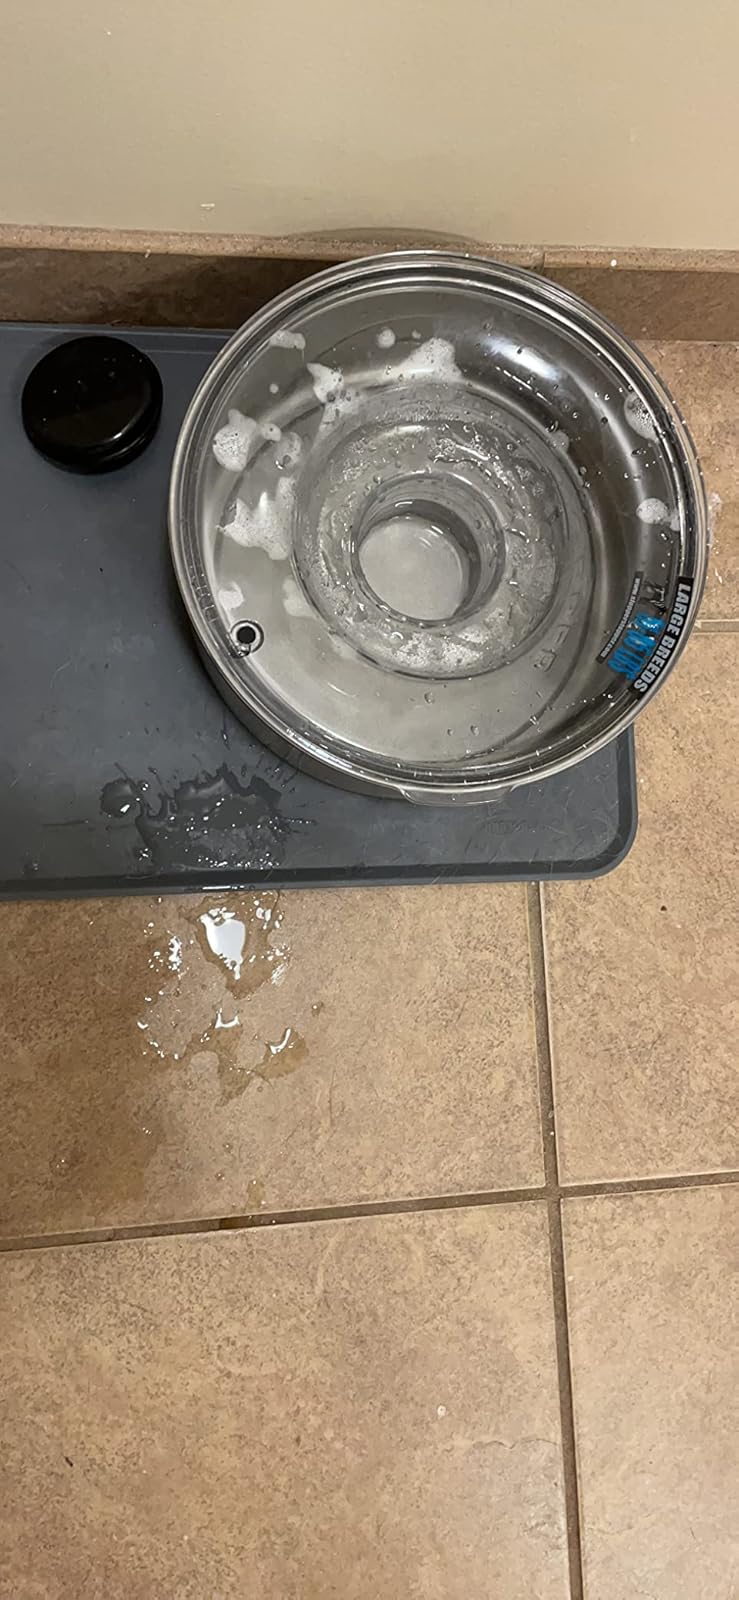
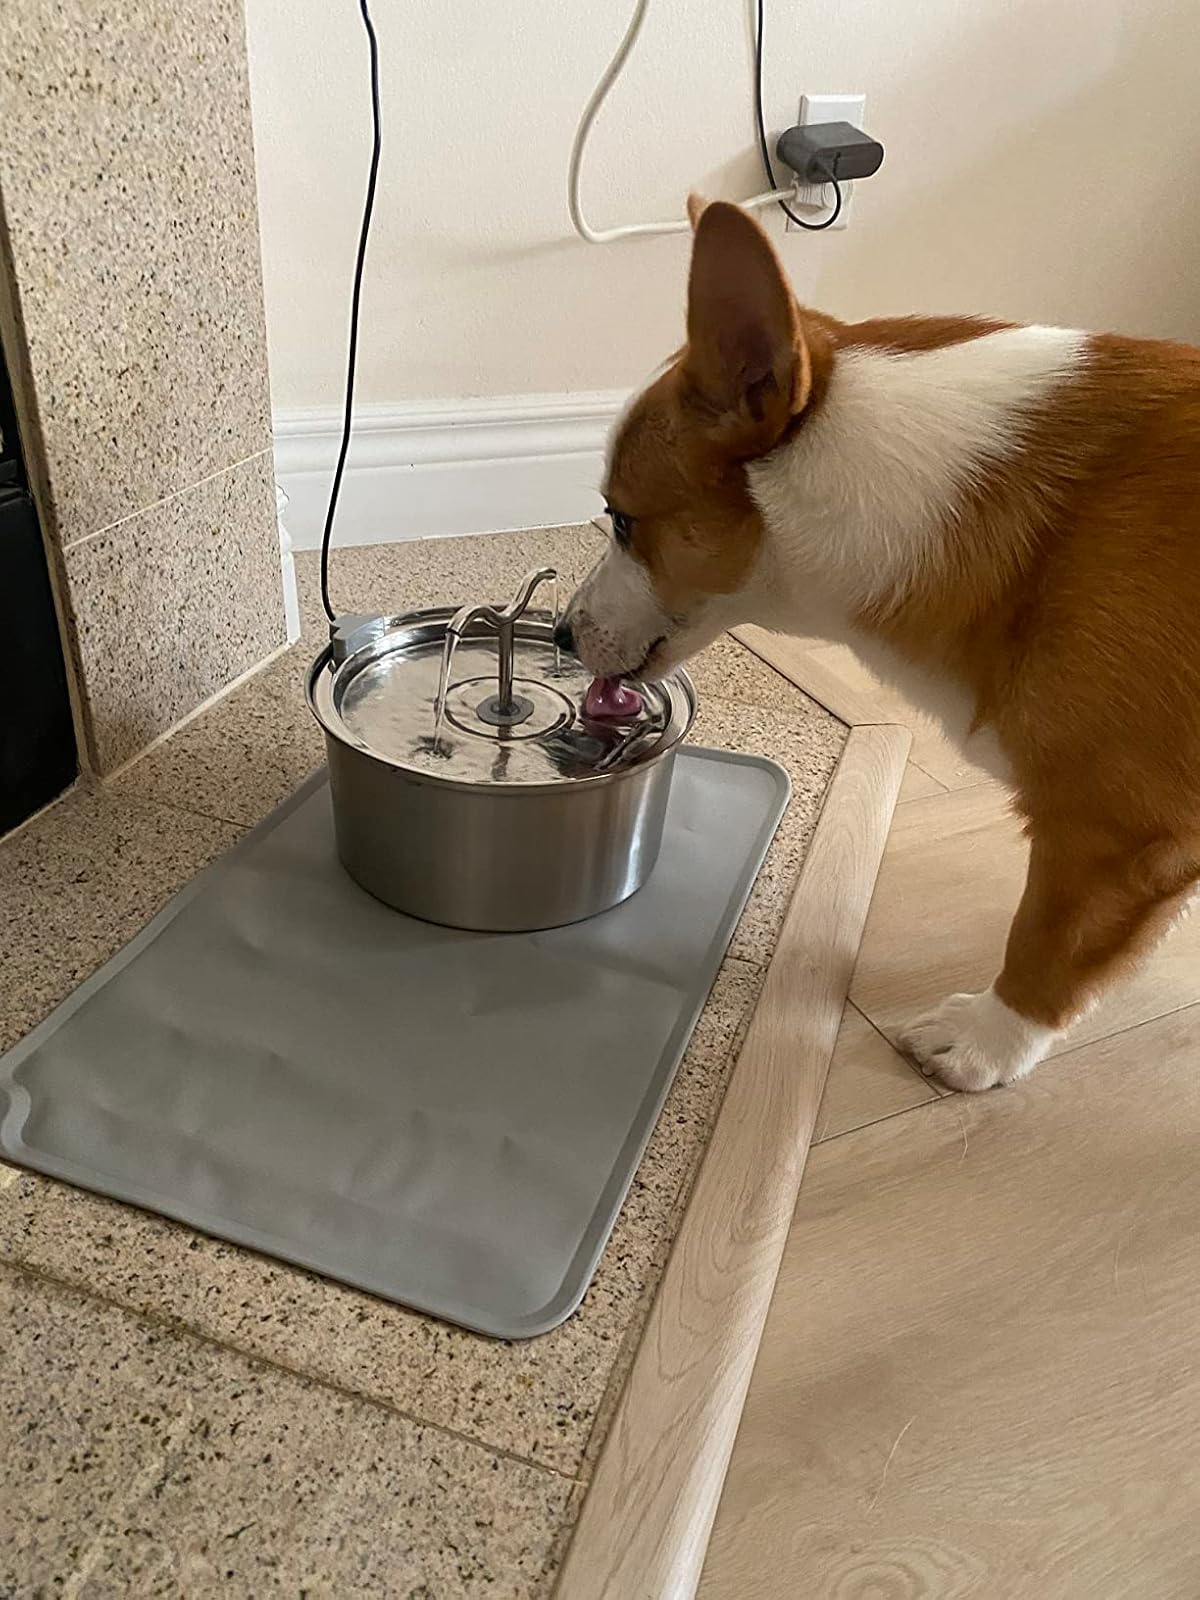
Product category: items_bowl
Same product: no